Werrington County

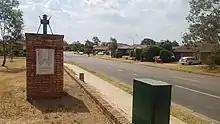

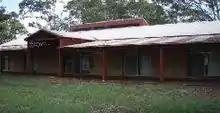
Namatjira Neighbourhood Centre

Werrington County is home to a Child Care centre, Werrington County Shopping Village, Namatjira Neighbourhood Centre, Tennis, Golf, Squash and other sporting facilities. The suburb is also within a few minutes drive to St Marys Shopping Centre located in St Marys, New South Wales which hosts over 40 retailers.